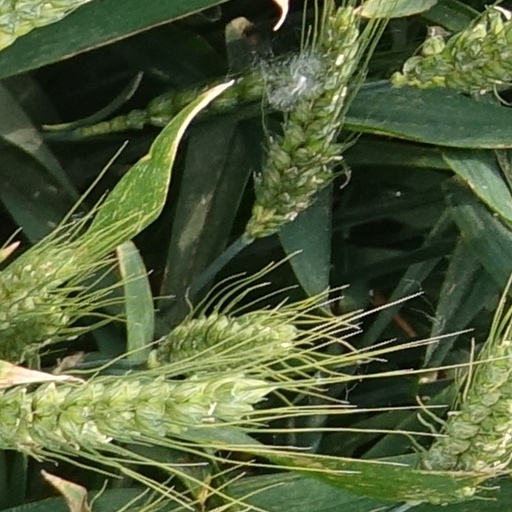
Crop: wheat